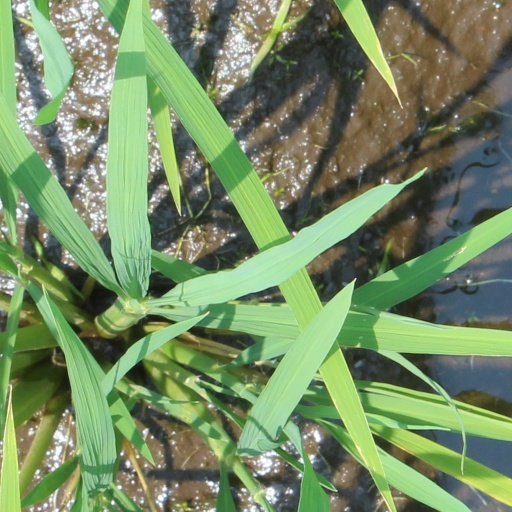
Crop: rice